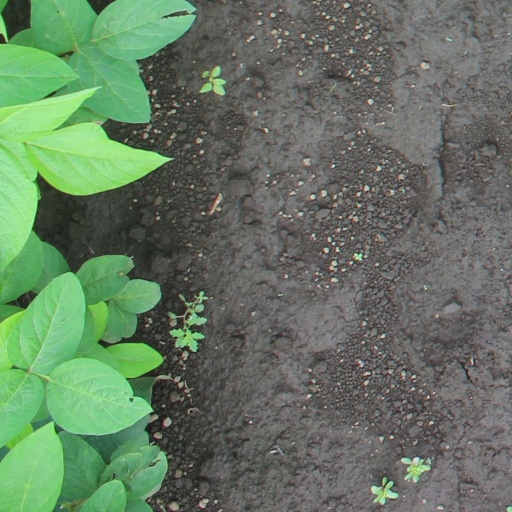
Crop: soybean